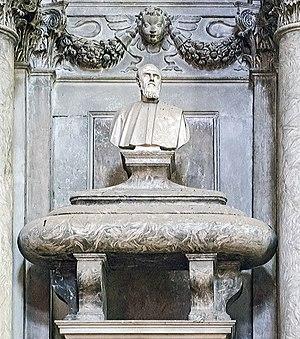
L'église Saint-Sauveur est une église catholique de Venise, en Italie, située dans le sestiere de San Marco, sur le Campo San Salvador, près du pont du Rialto.
"La famille Dolfin est une ancienne famille patricienne de Venise, originaire de Mazzorbo et issue du noble Giovanni Gradenigo, surnommé ""le dauphin"". Il prit pour armes personnelles un dauphin d'or en champ d'azur. Ses descendants les conservaient jusqu'à ce que Gregorio, le plus richissime de la famille, augmentait le nombre de dauphins à trois.